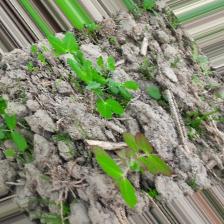
Label: Lentil Rust